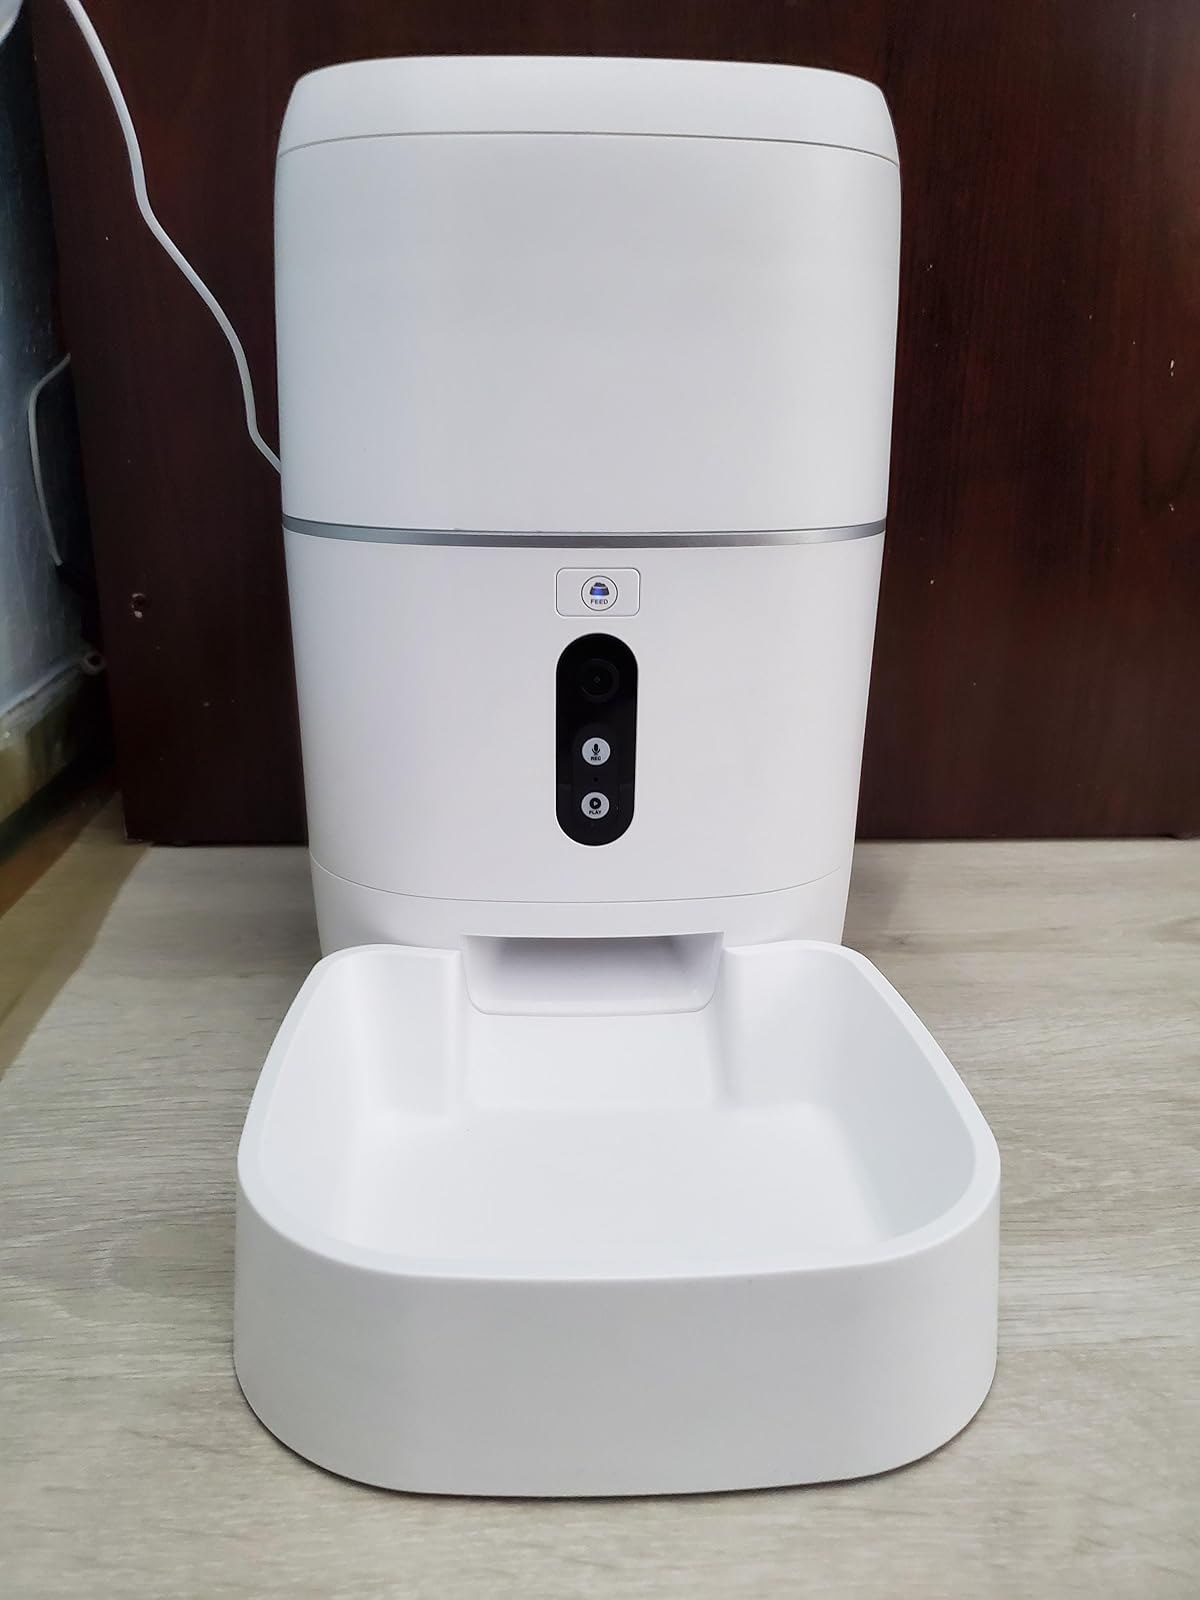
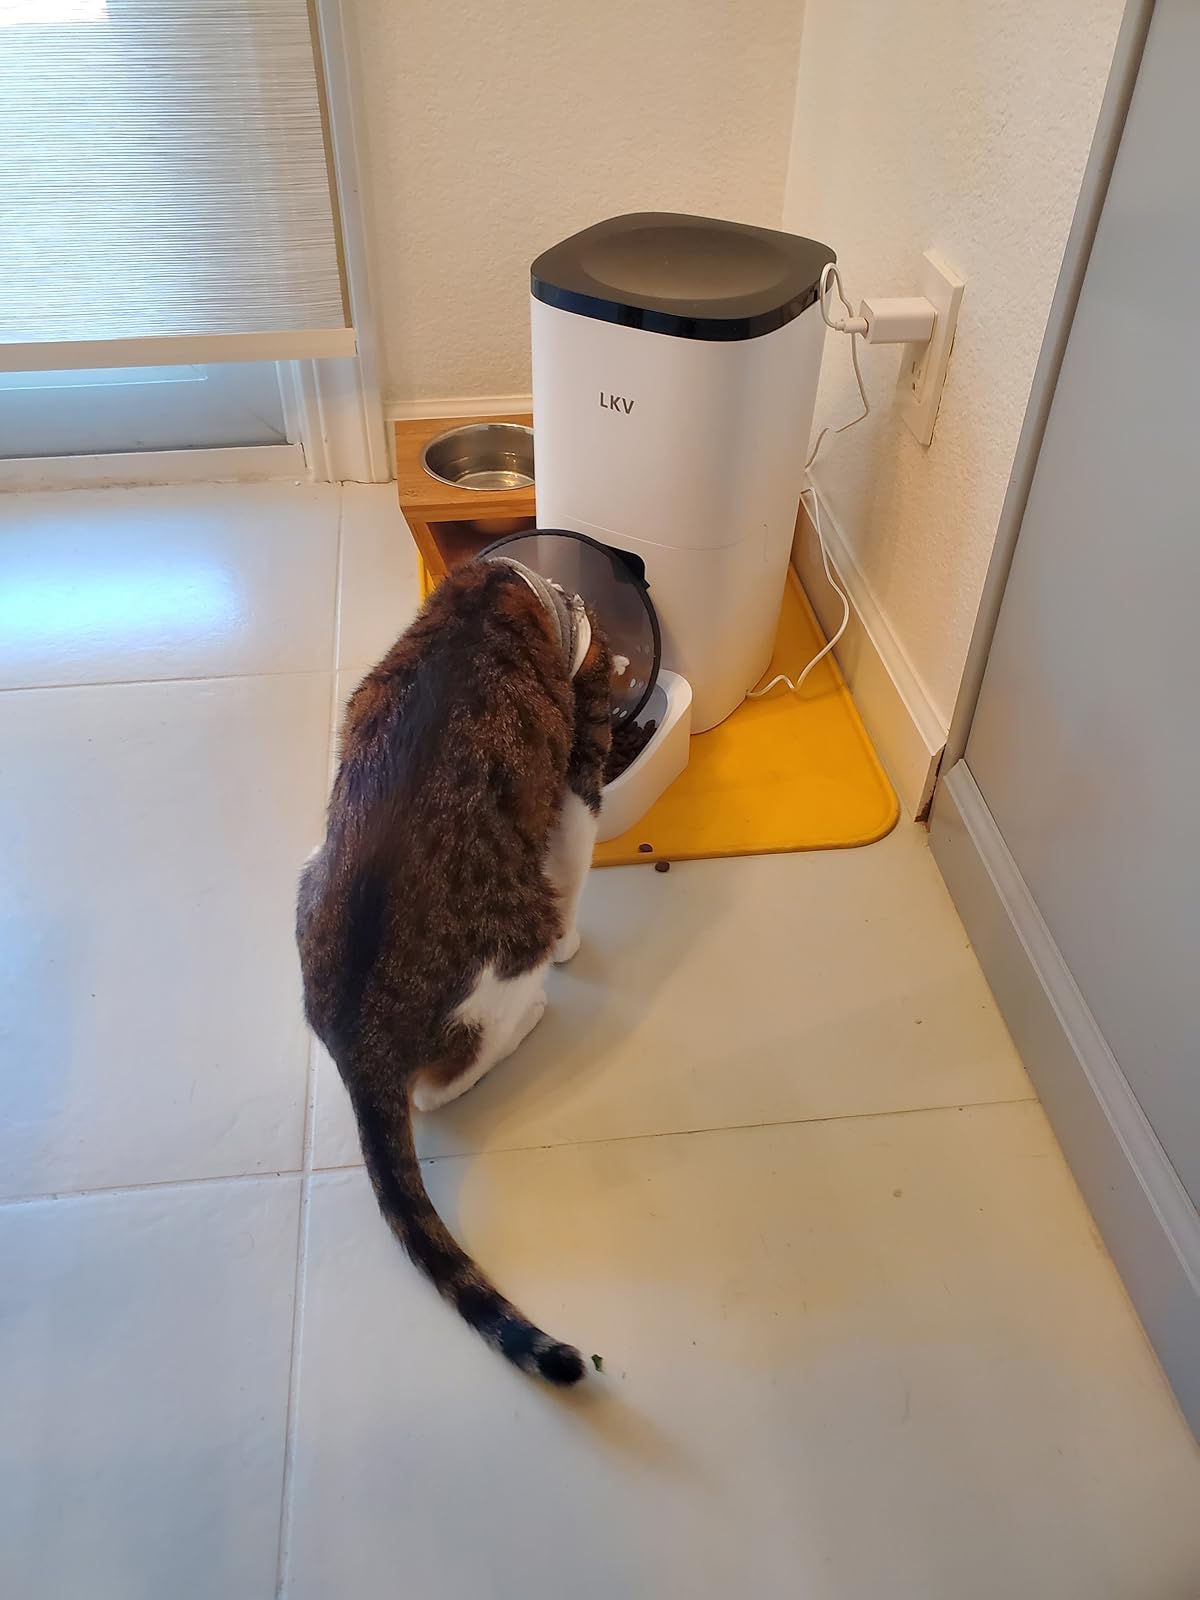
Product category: items_feeder
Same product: no